Lloyd Austin

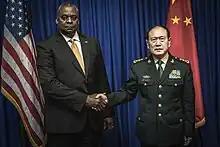
Austin with Chinese state councilor and defense minister Wei Fenghe, November 22, 2022

In January 2023, Austin declared that "America's commitment to Israel's security is ironclad. It is not negotiable. And it never will be."